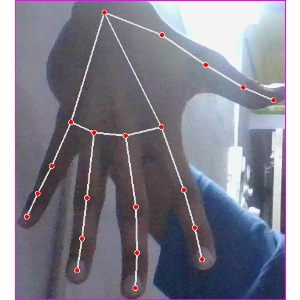
अक्षर: ढ